Dreadnoughtus

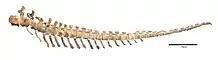
Composite image of the fossil caudal (tail) vertebrae

The tail of "Dreadnoughtus schrani" has several characteristic features included in the diagnosis of the species. The first vertebra of the tail has a ridge on its ventral surface called a keel. In the first third of the tail, the bases of the neural spines are extensively subdivided into cavities caused by contact with air sacs (part of the dinosaur's respiratory system). In addition, the anterior and posterior boundaries of these neural spines have distinct ridges (pre- and postspinal laminae) connecting them to the pre- and postzygapophyses (the articulation points of the neural arches). In the middle of its tail, the vertebrae have a triangular process that extends over the centrum towards each preceding vertebra.